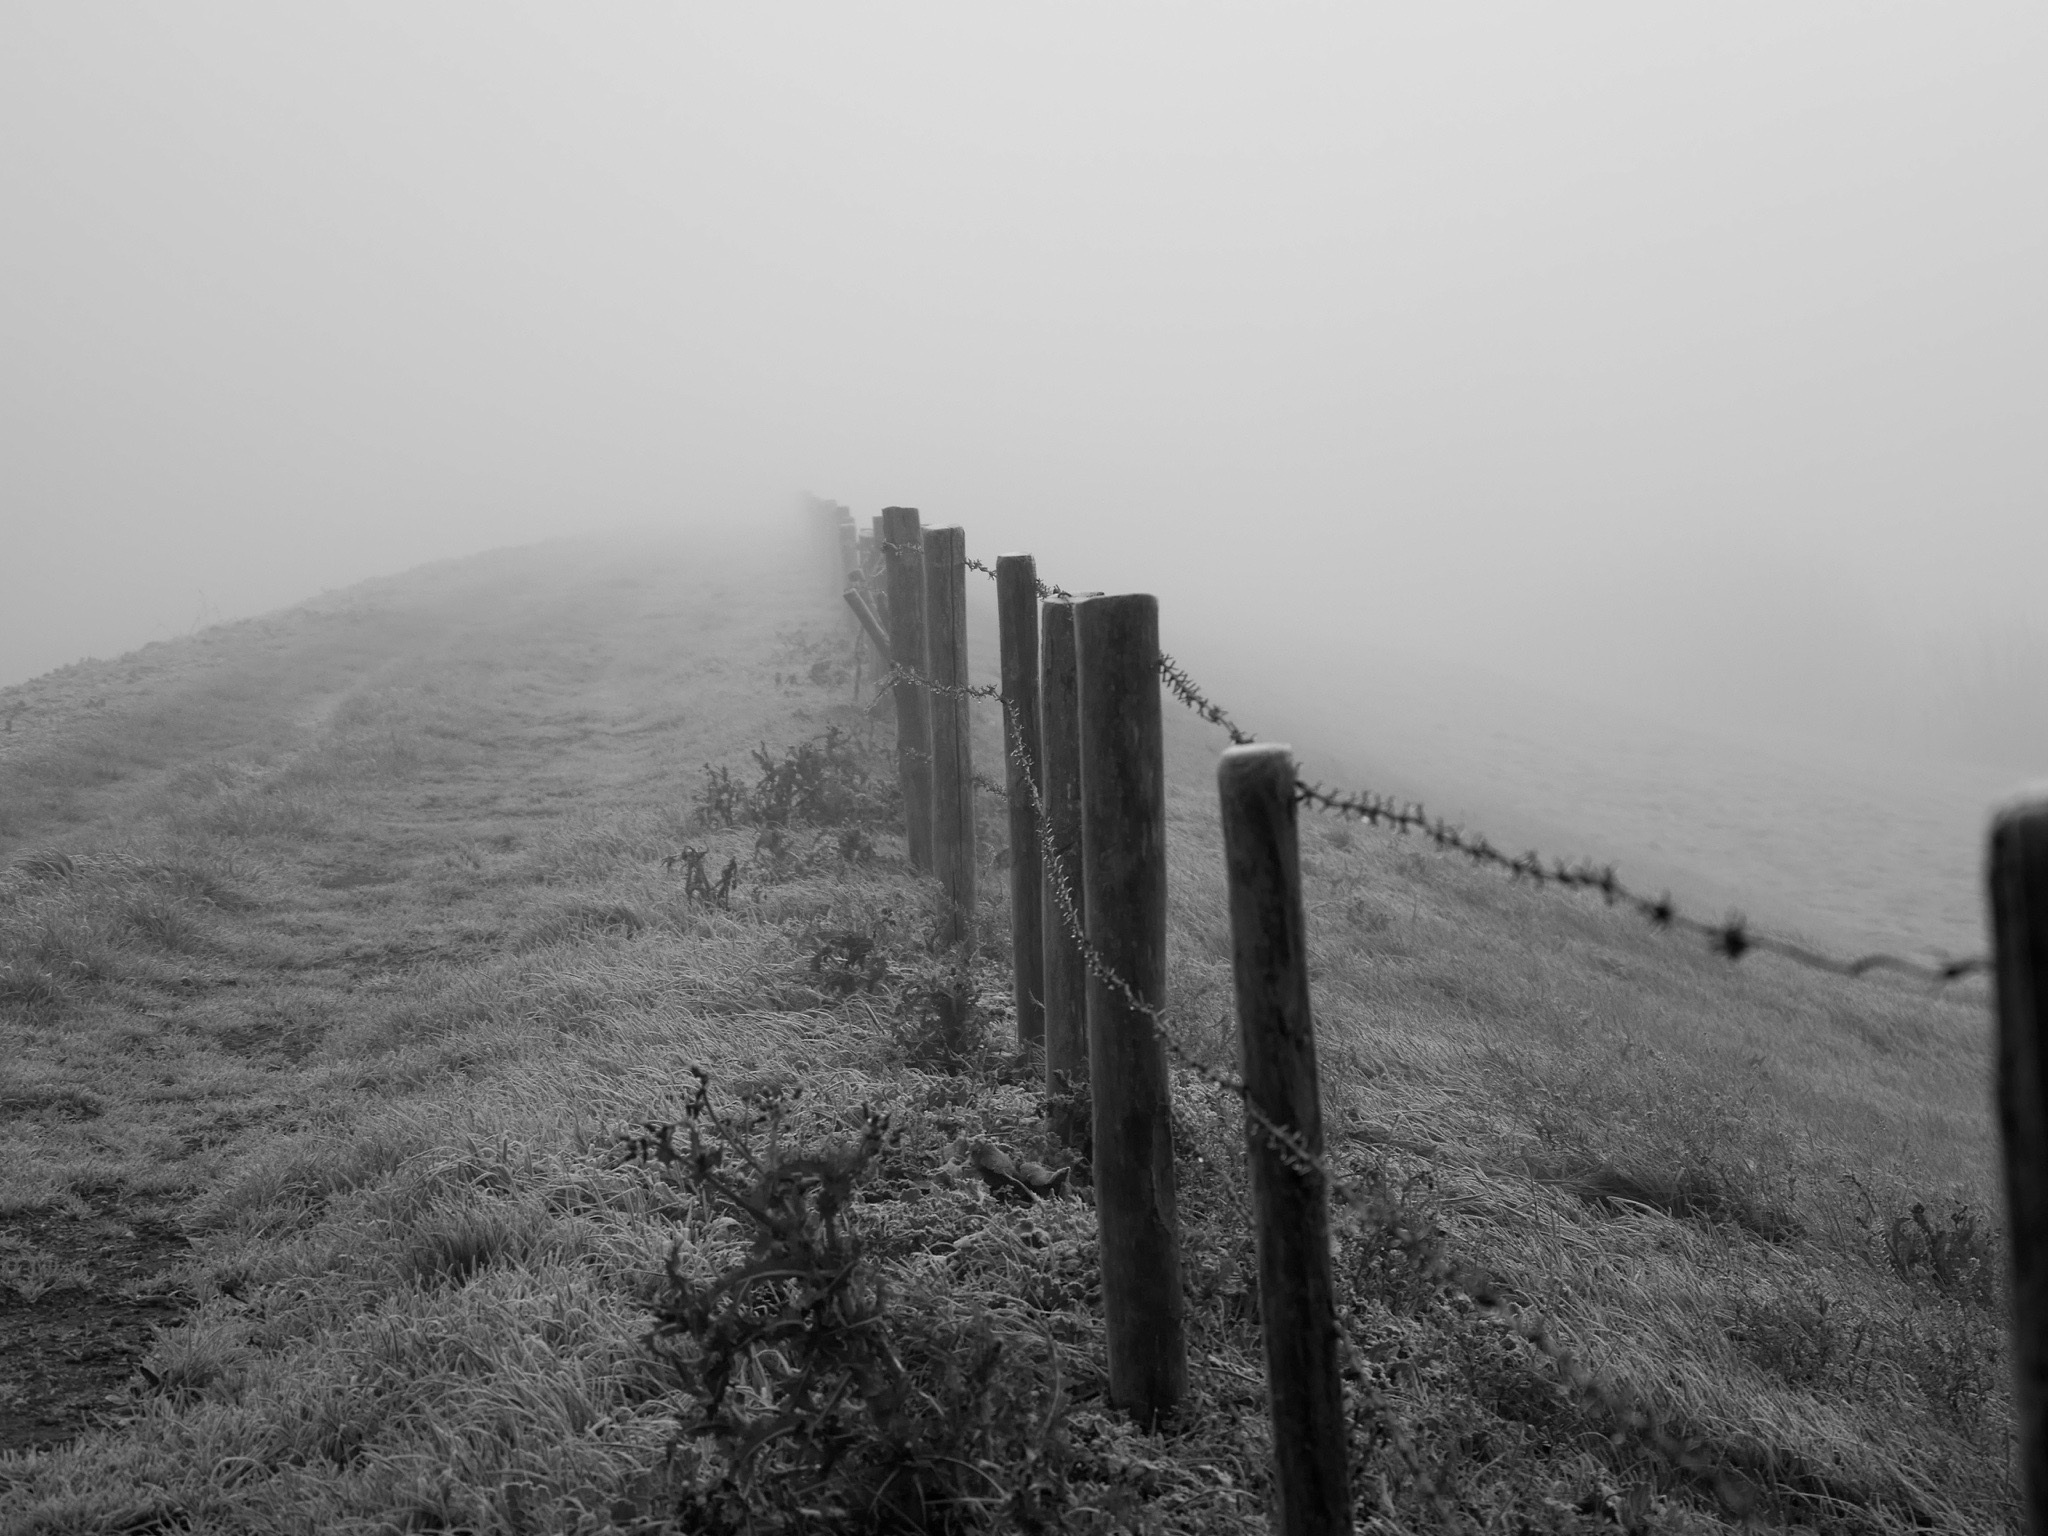
horizon, mountain, snow, winter, fence, barbed wire, cloud, black and white, fog, mist, farm, morning, hill, dawn, foggy, weather, haze, darkness, monochrome, misty, rural area, monochrome photography, atmospheric phenomenon, atmosphere of earth, mountainous landforms